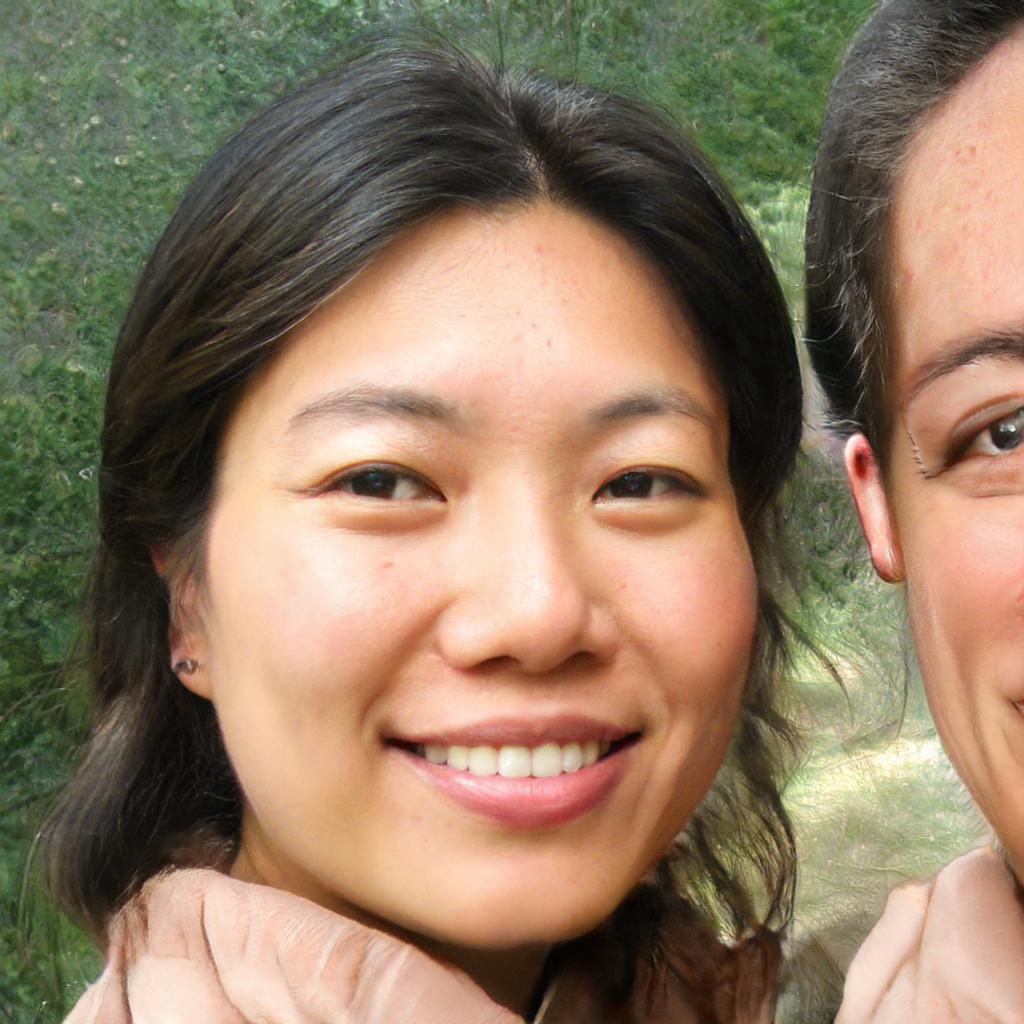
Label: Colored